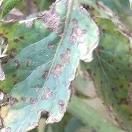
Crop: Tomato
Condition: alternaria-d